Tzi Ma

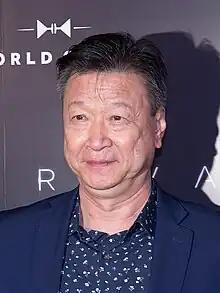
Ma in 2016

Tzi Ma is a Hong Kong-American actor. He has appeared in television shows including "The Man in the High Castle" and "24", and films including "Dante's Peak", "Rush Hour", "Rush Hour 3", "Arrival", "The Farewell", "Tigertail", and "Mulan". From 2021 to 2023, he starred in the American martial arts television series "Kung Fu" on The CW.